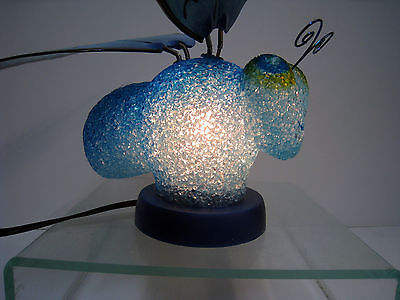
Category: lamp